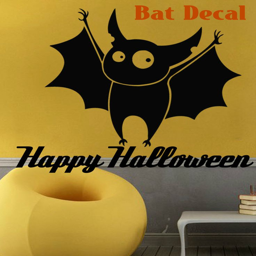
wave your wings in the air if you 're excited for western christian holiday !